Atlantic Gas Station

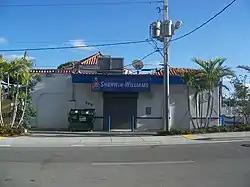

The Atlantic Gas Station (also known as the Valiant Auto Body Shop) is a historic site in Miami, Florida located at 668 Northwest 5th Street. On December 29, 1988, it was added to the United States National Register of Historic Places. It was a gas station of the Atlantic Refining Company.